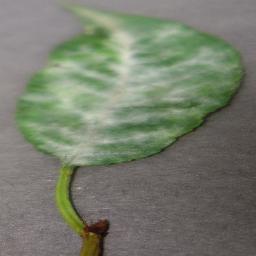
Label: Cherry___Powdery_mildew